Urbain de Saint-Gelais

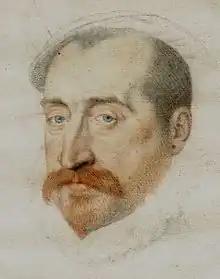
Vicomte de Joyeuse, "lieutenant-général" of Languedoc then governor of the province for the Catholic "Ligue"

After the king's sudden strike against the "ligueur" leadership during the Estates General, in which he had the duc de Guise and his brother the cardinal de Guise assassinated, both Lanssac and the bishop of Comminges thought it prudent to hurriedly make their departure from Blois. Indeed, Comminges' arrest was of interest to the king. The bishop would flee alongside his friend, the bishop of Rodez. The flight of Comminges from Blois made his allegiance clear. Le Roux argues that while the bishop of Comminges flight from Blois is certain, Lanssac's is conjectural. The bishop of Comminges took refuge in Toulouse.